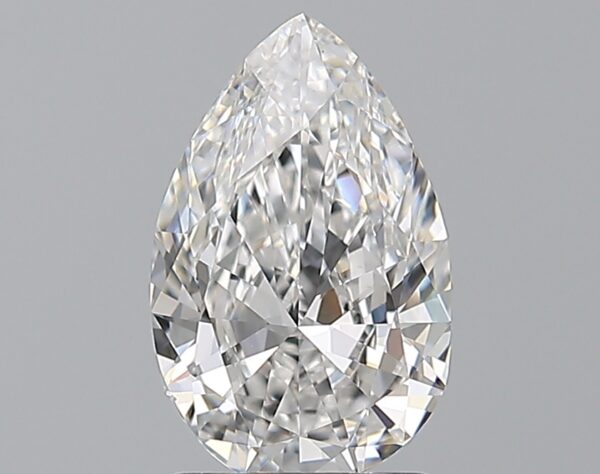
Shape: pear
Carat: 1.5
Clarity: VS1
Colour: D
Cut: VG
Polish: VG
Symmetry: GD
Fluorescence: N
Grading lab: GIA
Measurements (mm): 9.91 x 6.31 x 3.69